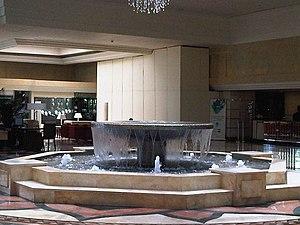
Le Cinnamon Grand Hotel, également appelé Cinnamon Grand, est un hôtel de luxe 5 étoiles situé à Colombo, au Sri Lanka. Il s'agit de l'un des trois hôtels les plus connus de Colombo avec le Kingsbury et le Shangri-La.